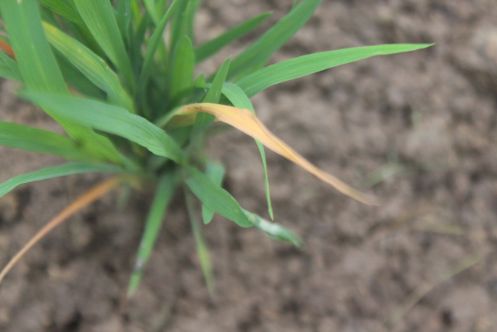
Disease: Tungro